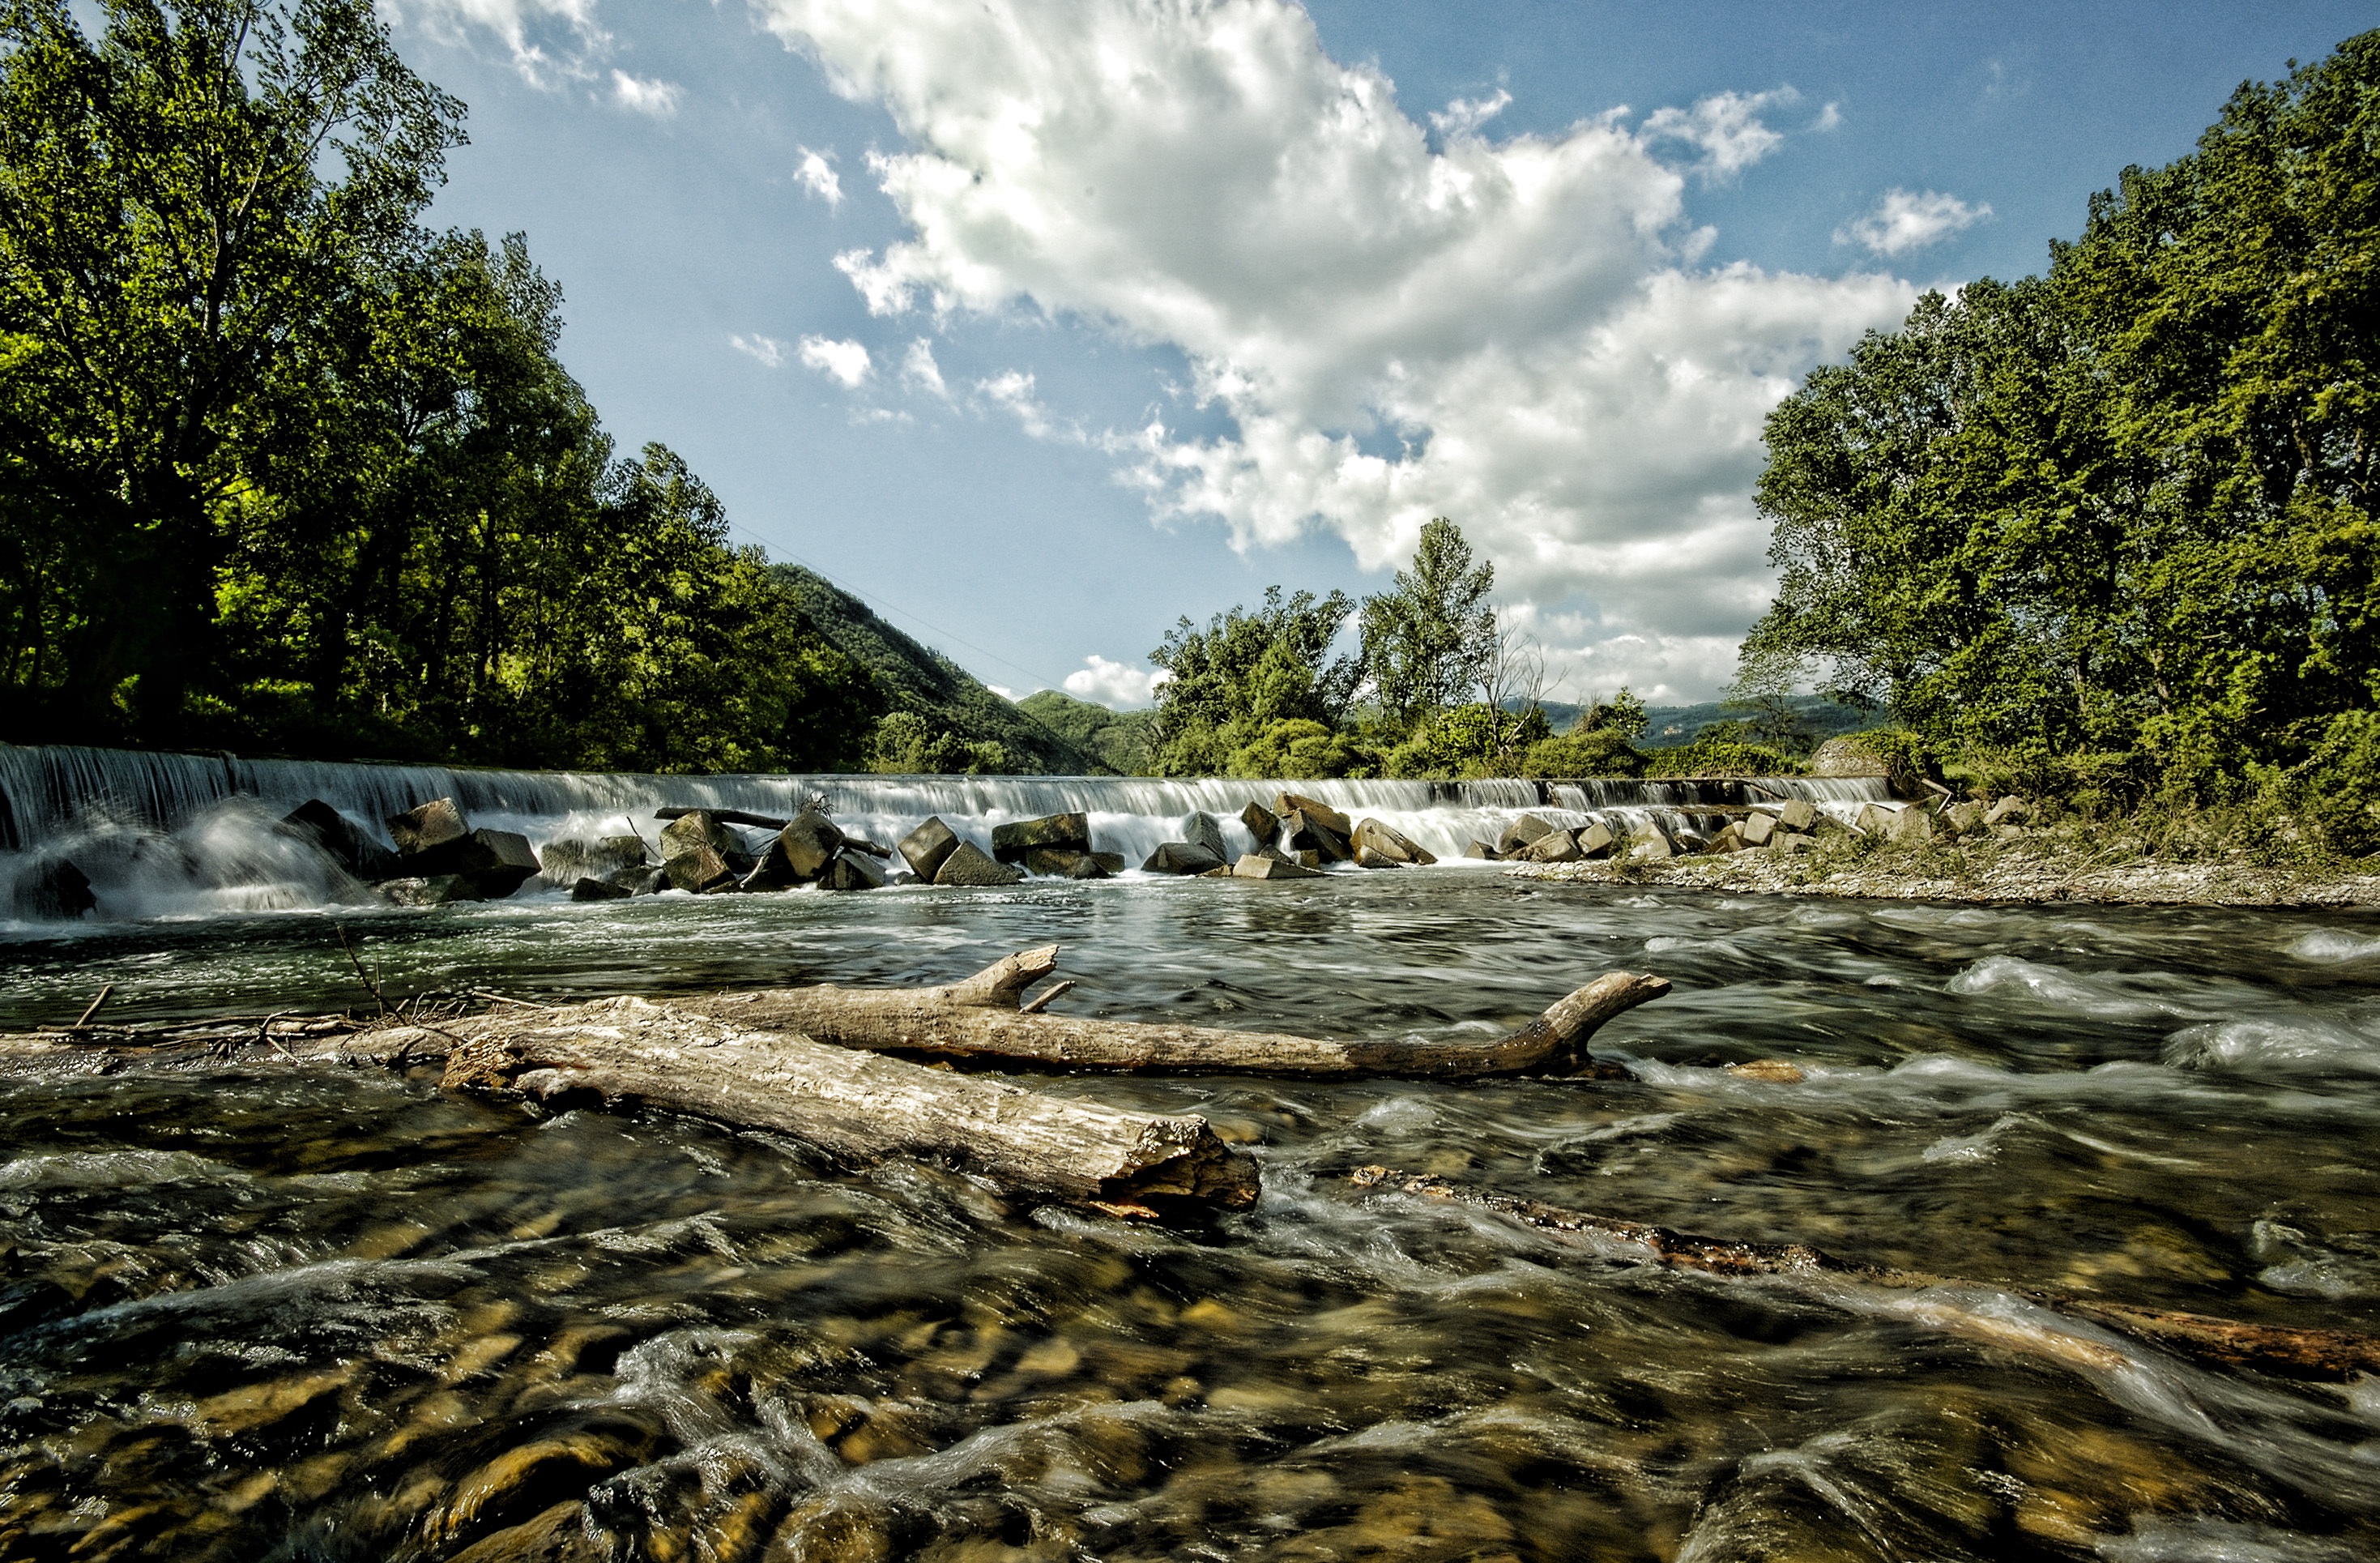
landscape, sea, coast, tree, water, nature, forest, rock, ocean, wilderness, shore, wave, river, stream, jungle, bay, rapid, body of water, trees, clouds, rainforest, wetland, habitat, water feature, landform, natural environment, geographical feature